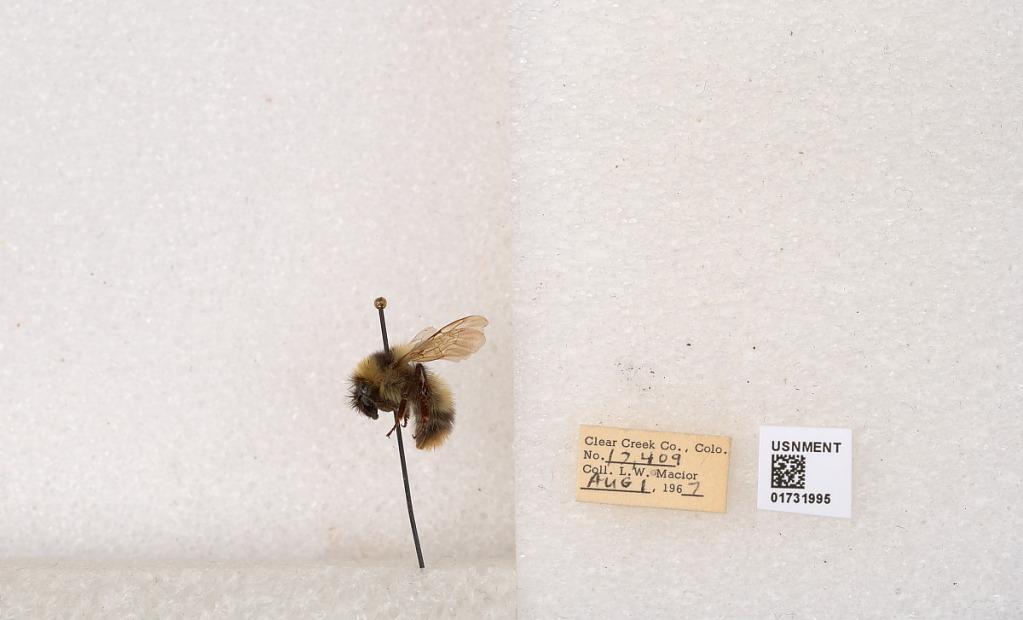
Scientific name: Bombus kirbyellus
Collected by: L. Macior
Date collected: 1967-8-1
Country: United States
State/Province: Colorado
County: Clear Creek
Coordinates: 39.6891, -105.644